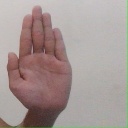
अक्षर: ध